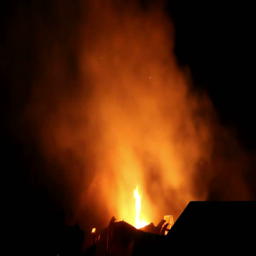
the house in fire , residential fire